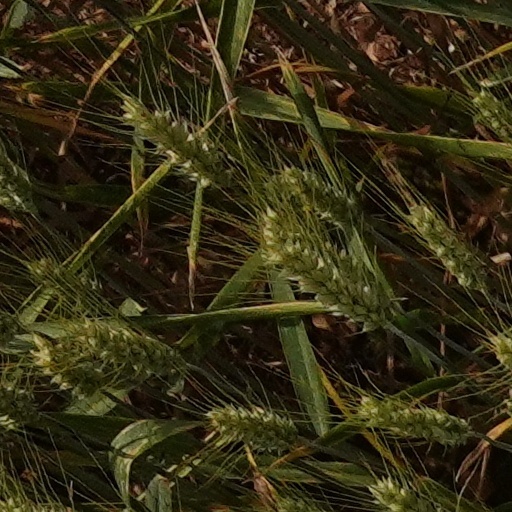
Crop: wheat